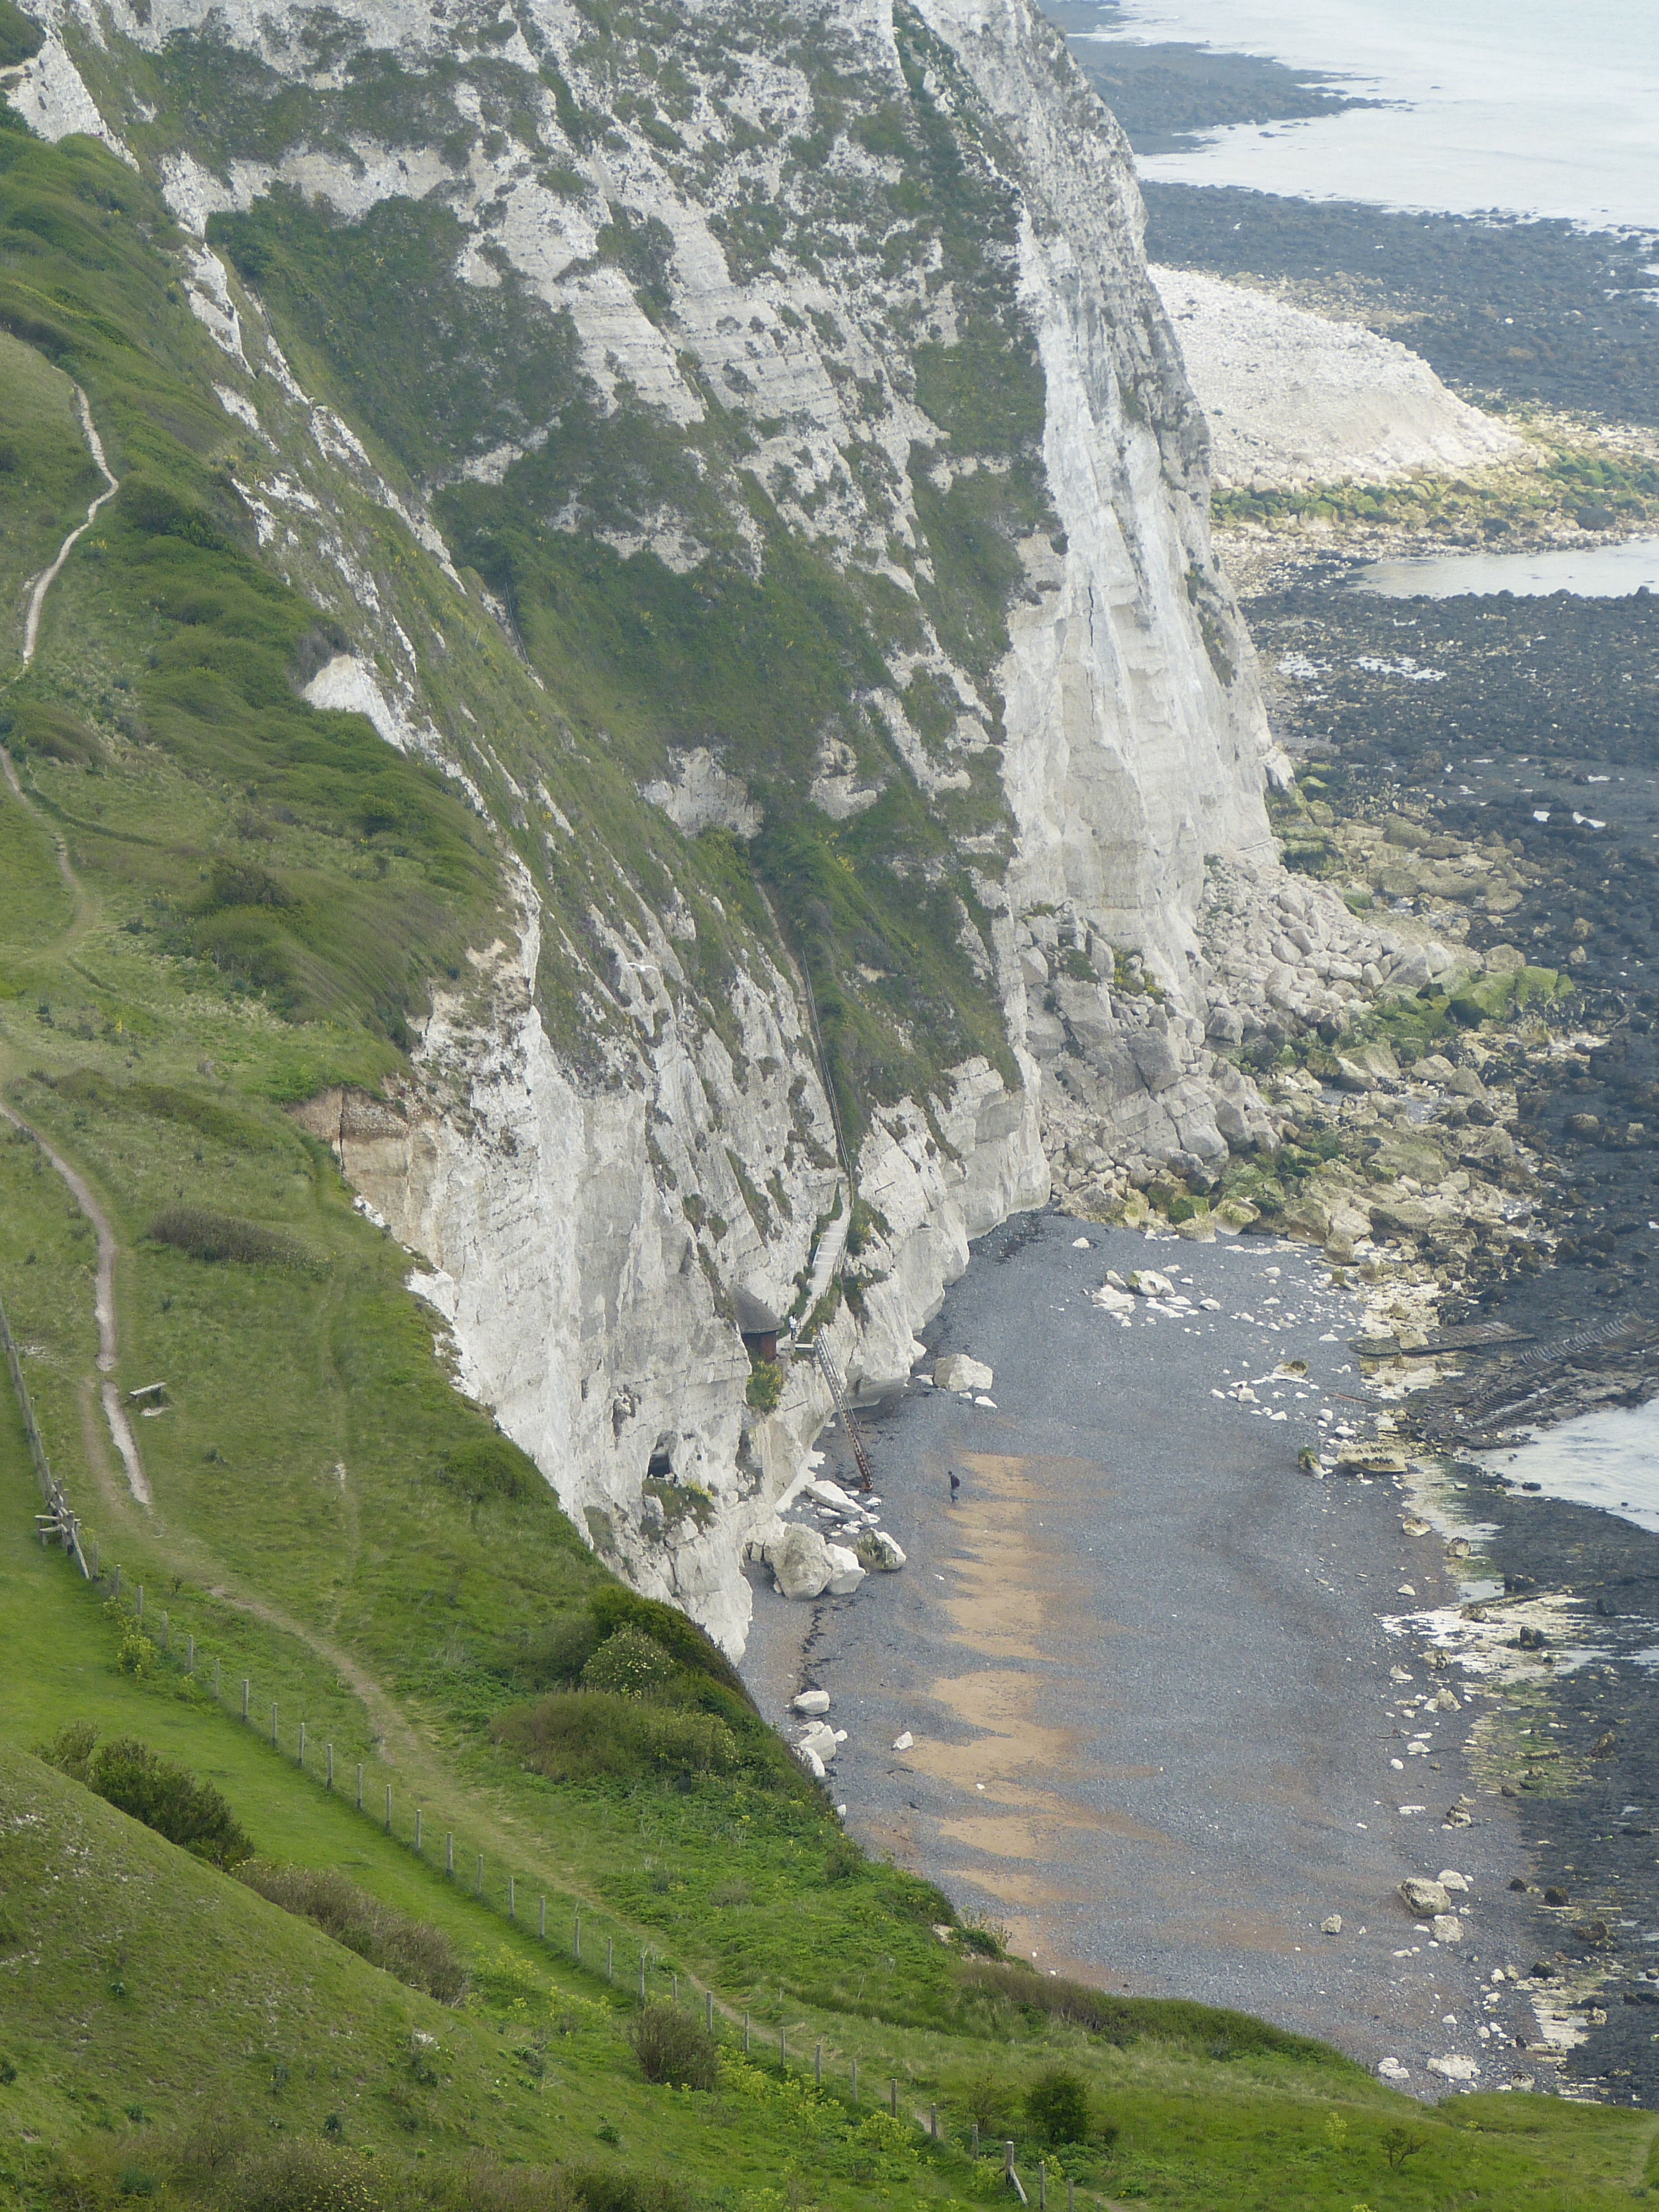
sea, coast, mountain, adventure, mountain range, cliff, fjord, terrain, ridge, england, geology, cliffs, away, dover, water feature, white cliffs, united kingdom, coastal path, landform, aerial photography, mountain pass, beach path, geographical feature, geological phenomenon